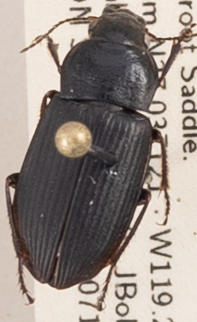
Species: Anisodactylus similis
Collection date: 2019-07-17
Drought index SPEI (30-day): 0.156
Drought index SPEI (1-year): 0.47
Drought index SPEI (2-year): -0.03